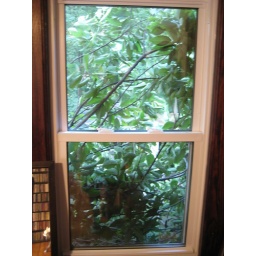
Tree that fell over and landed on the house. This window is typically a clear view to the garage